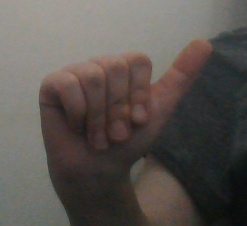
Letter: dhad